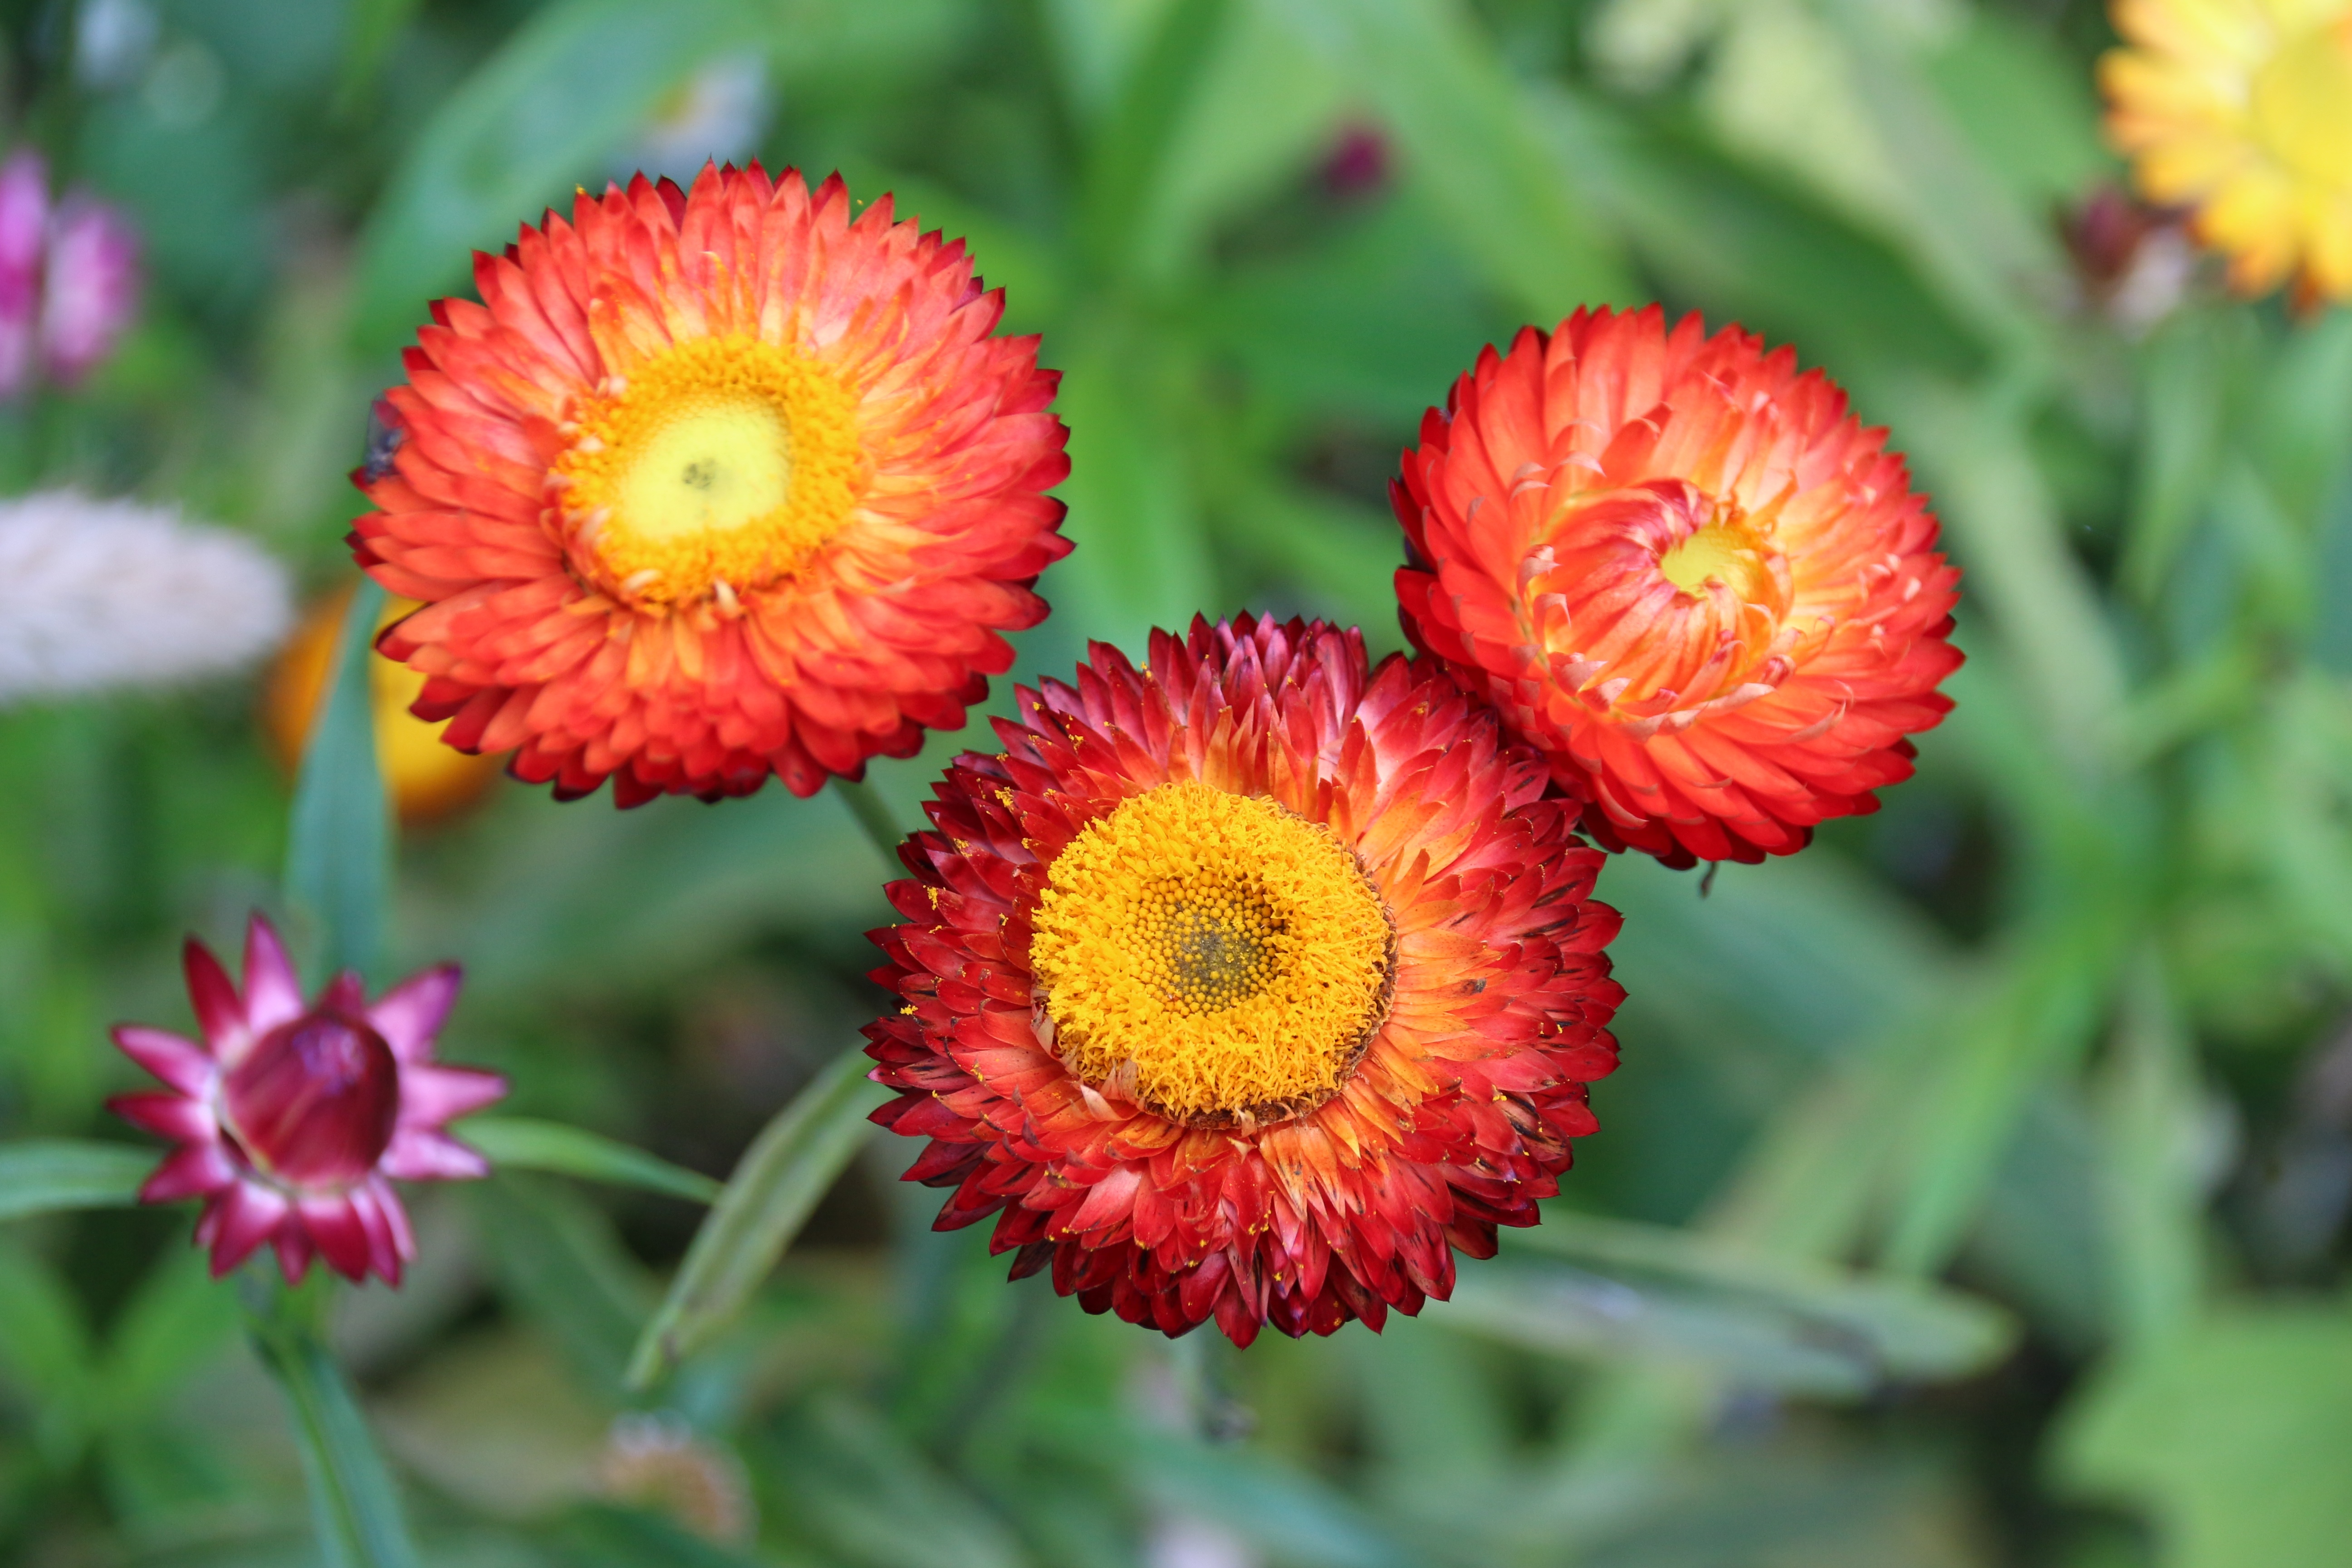
plant, flower, petal, daisy, red, herb, botany, yellow, garden, flora, wildflower, flowers, macro photography, flowers flowers, flowering plant, daisy family, straw flowers, annual plant, plant stem, land plant, blanket flowers